Centipede

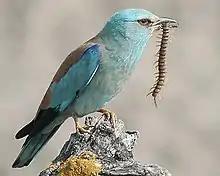
A centipede ("Scolopendra cingulata") being eaten by a European roller

Many larger animals prey upon centipedes, such as mongooses, mice, salamanders, beetles and some specialist snake species. They form an important item of diet for many species and the staple diet of some such as the African ant "Amblyopone pluto", which feeds solely on geophilomorph centipedes, and the South African Cape black-headed snake "Aparallactus capensis".